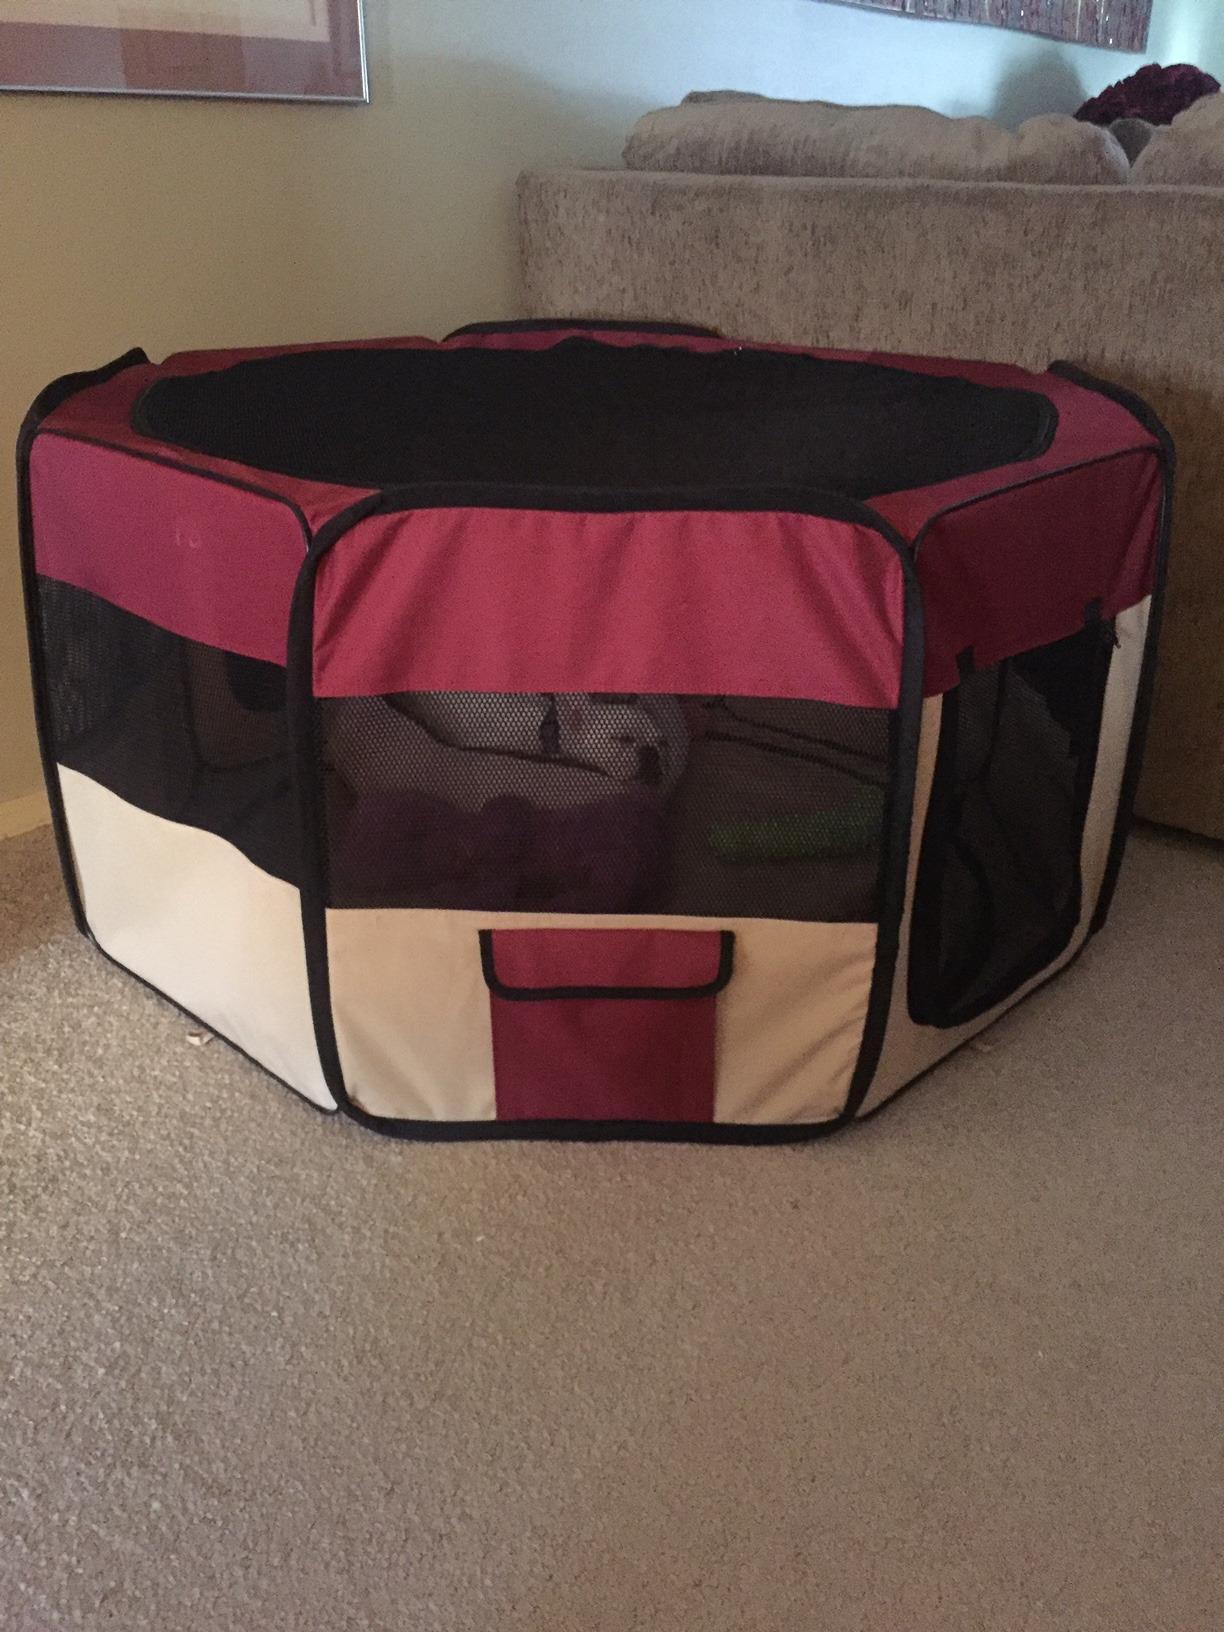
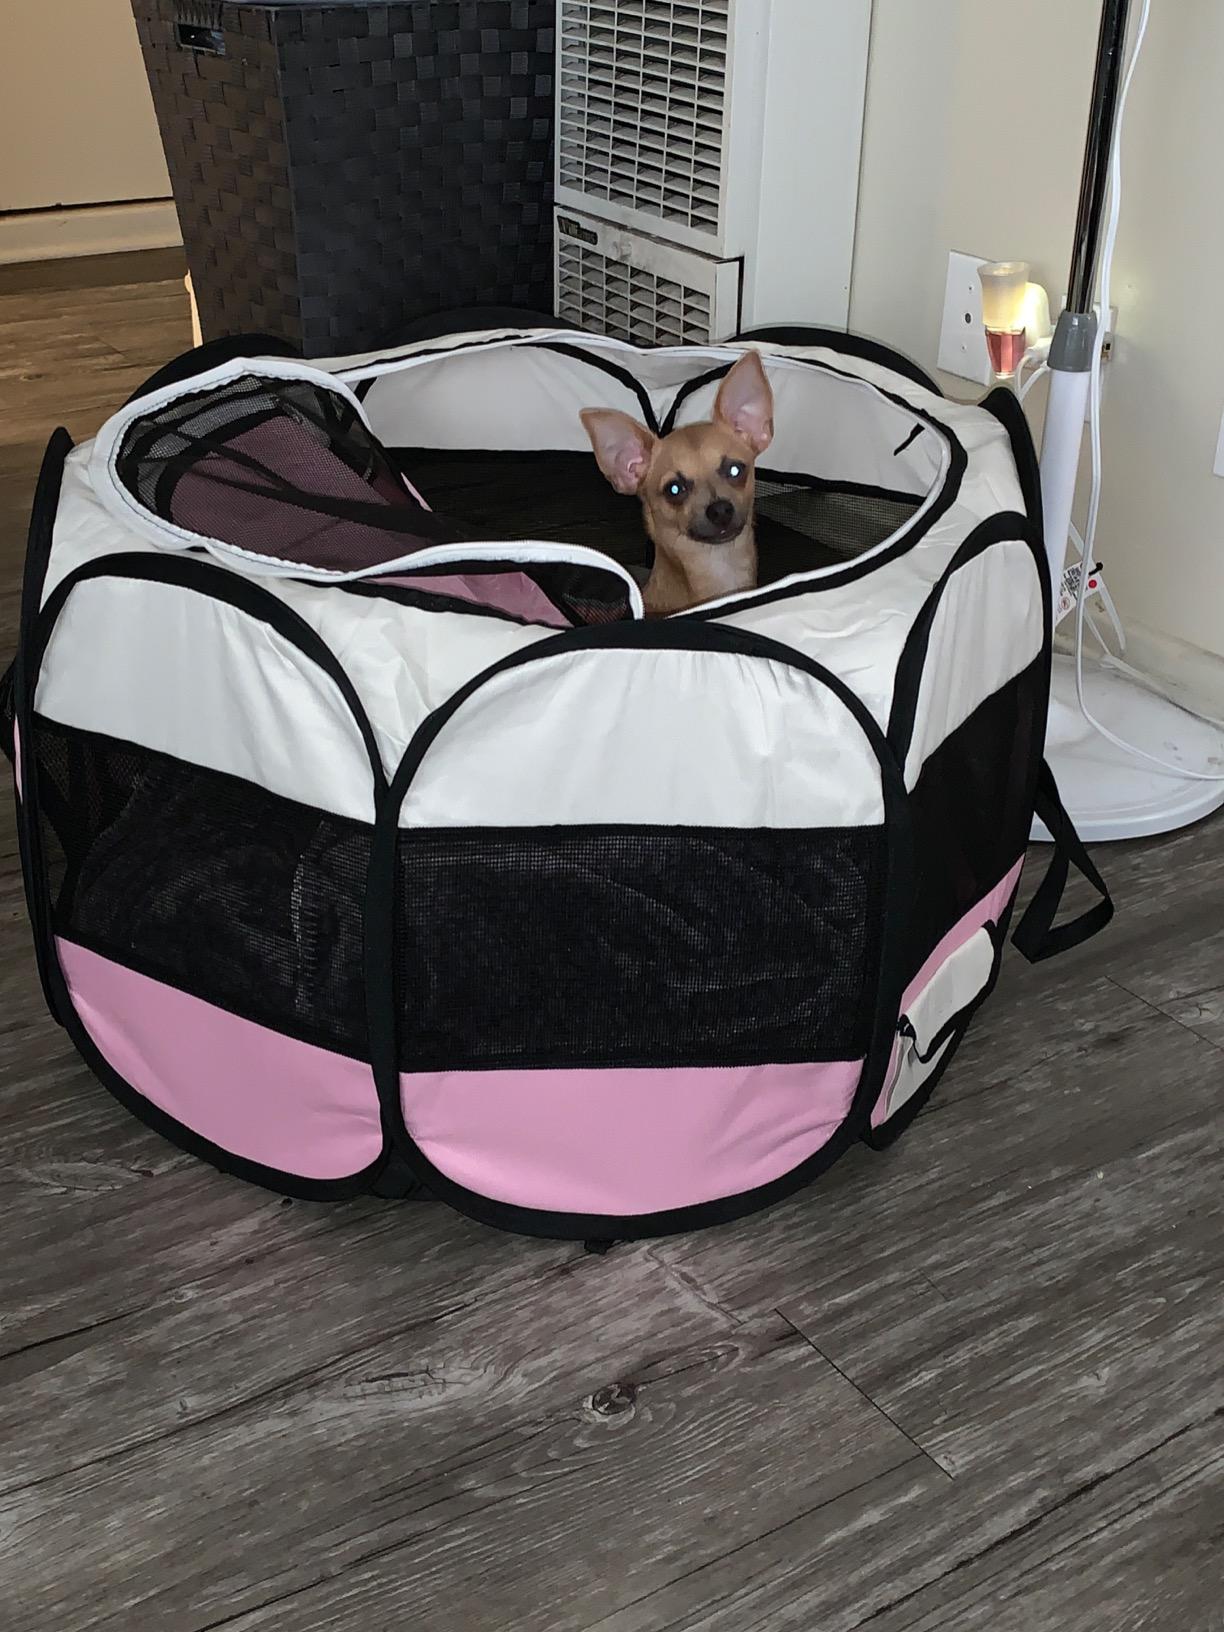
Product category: items_kennel
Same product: no